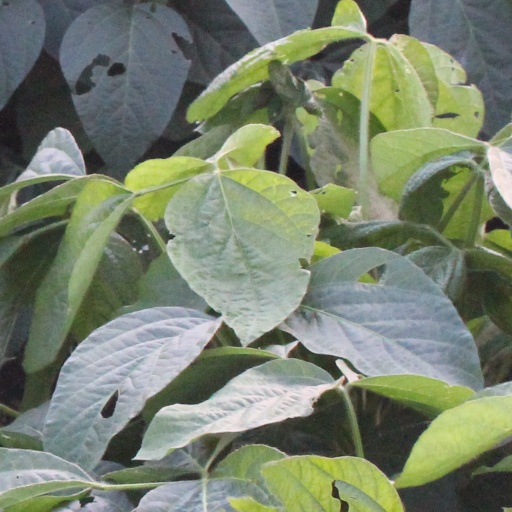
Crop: soybean